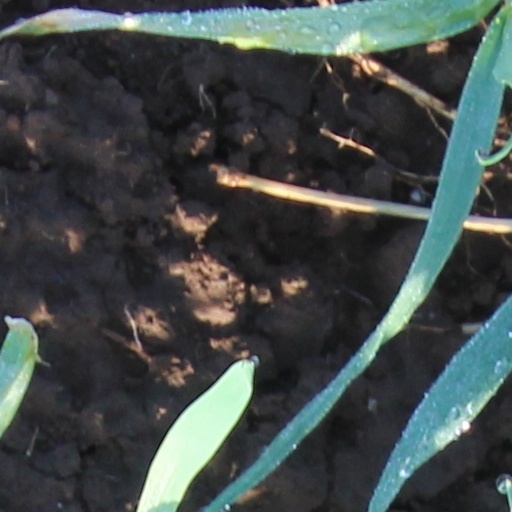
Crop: wheat